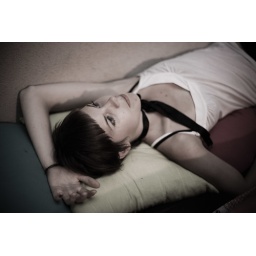
Sarah, the German girl that I stopped on the street in Duomo just before the Sting concert.